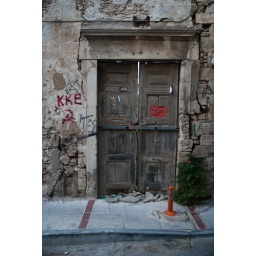
Barred doors of an abandoned building in Heraklion.